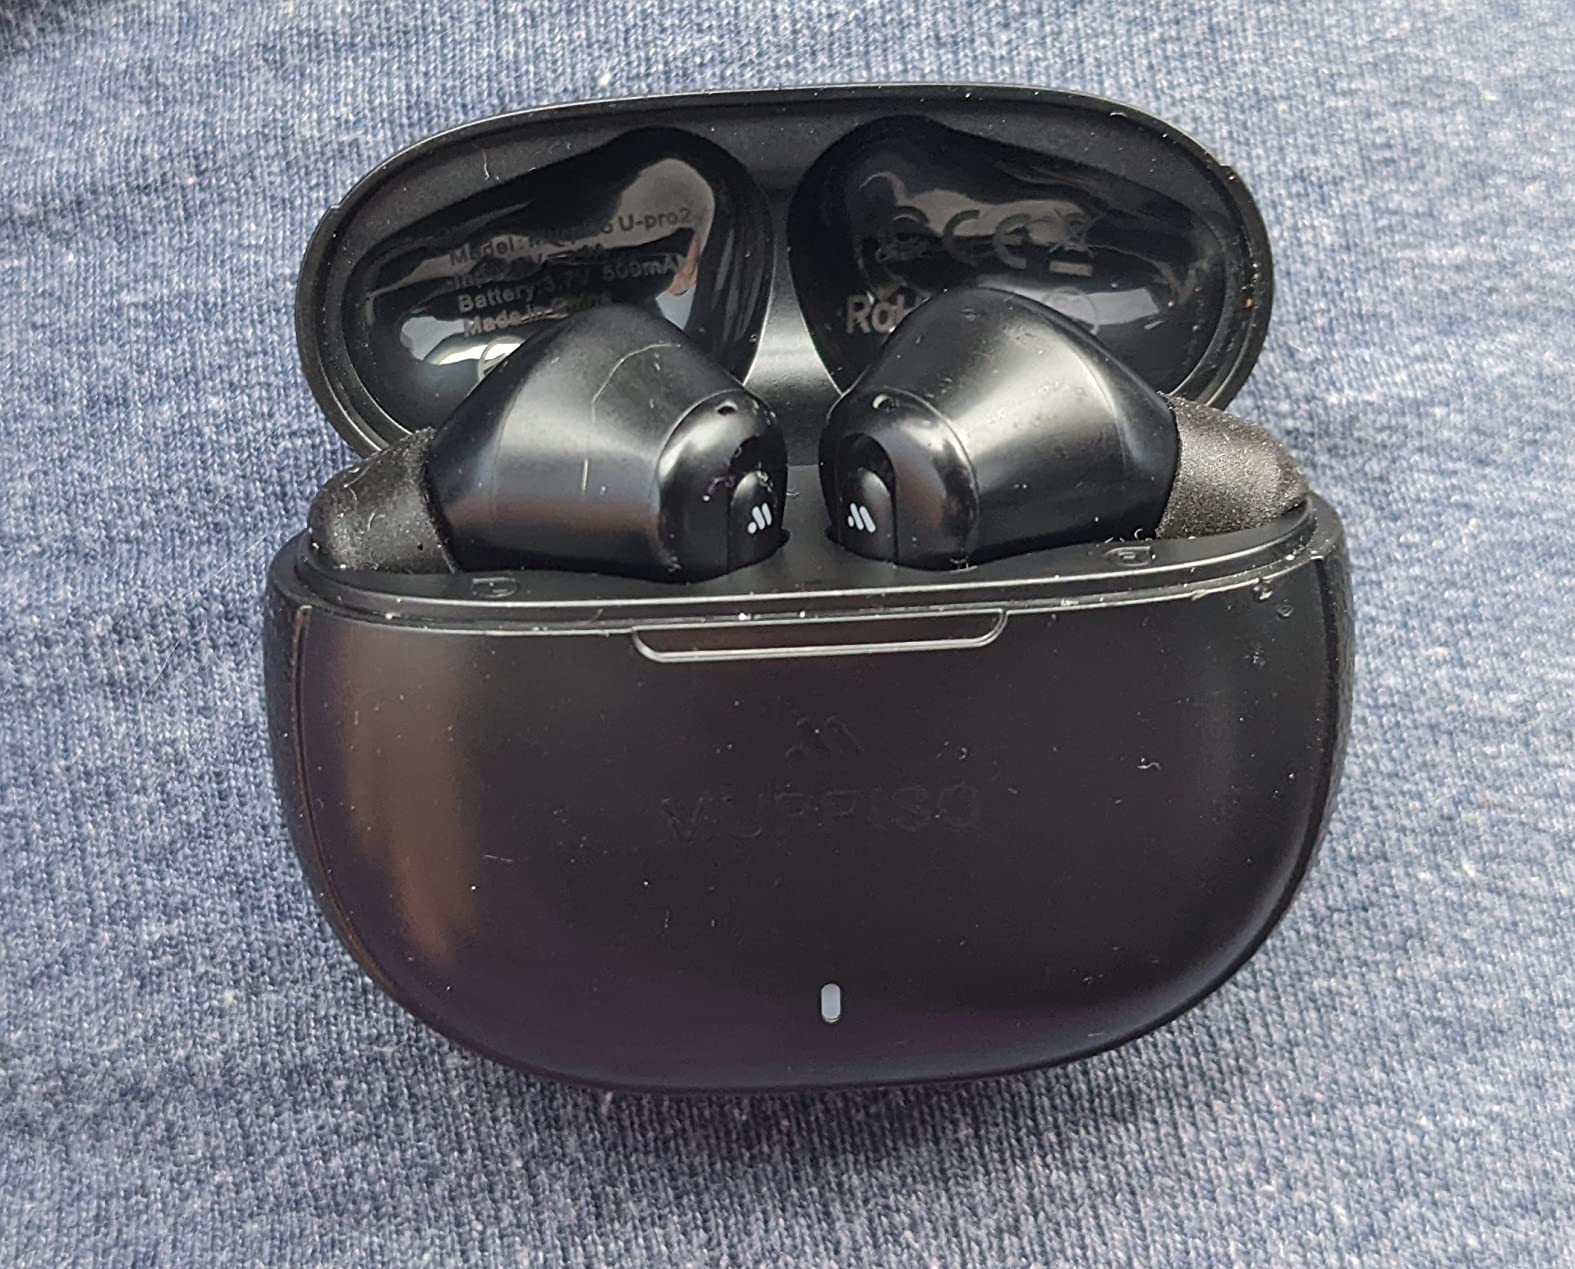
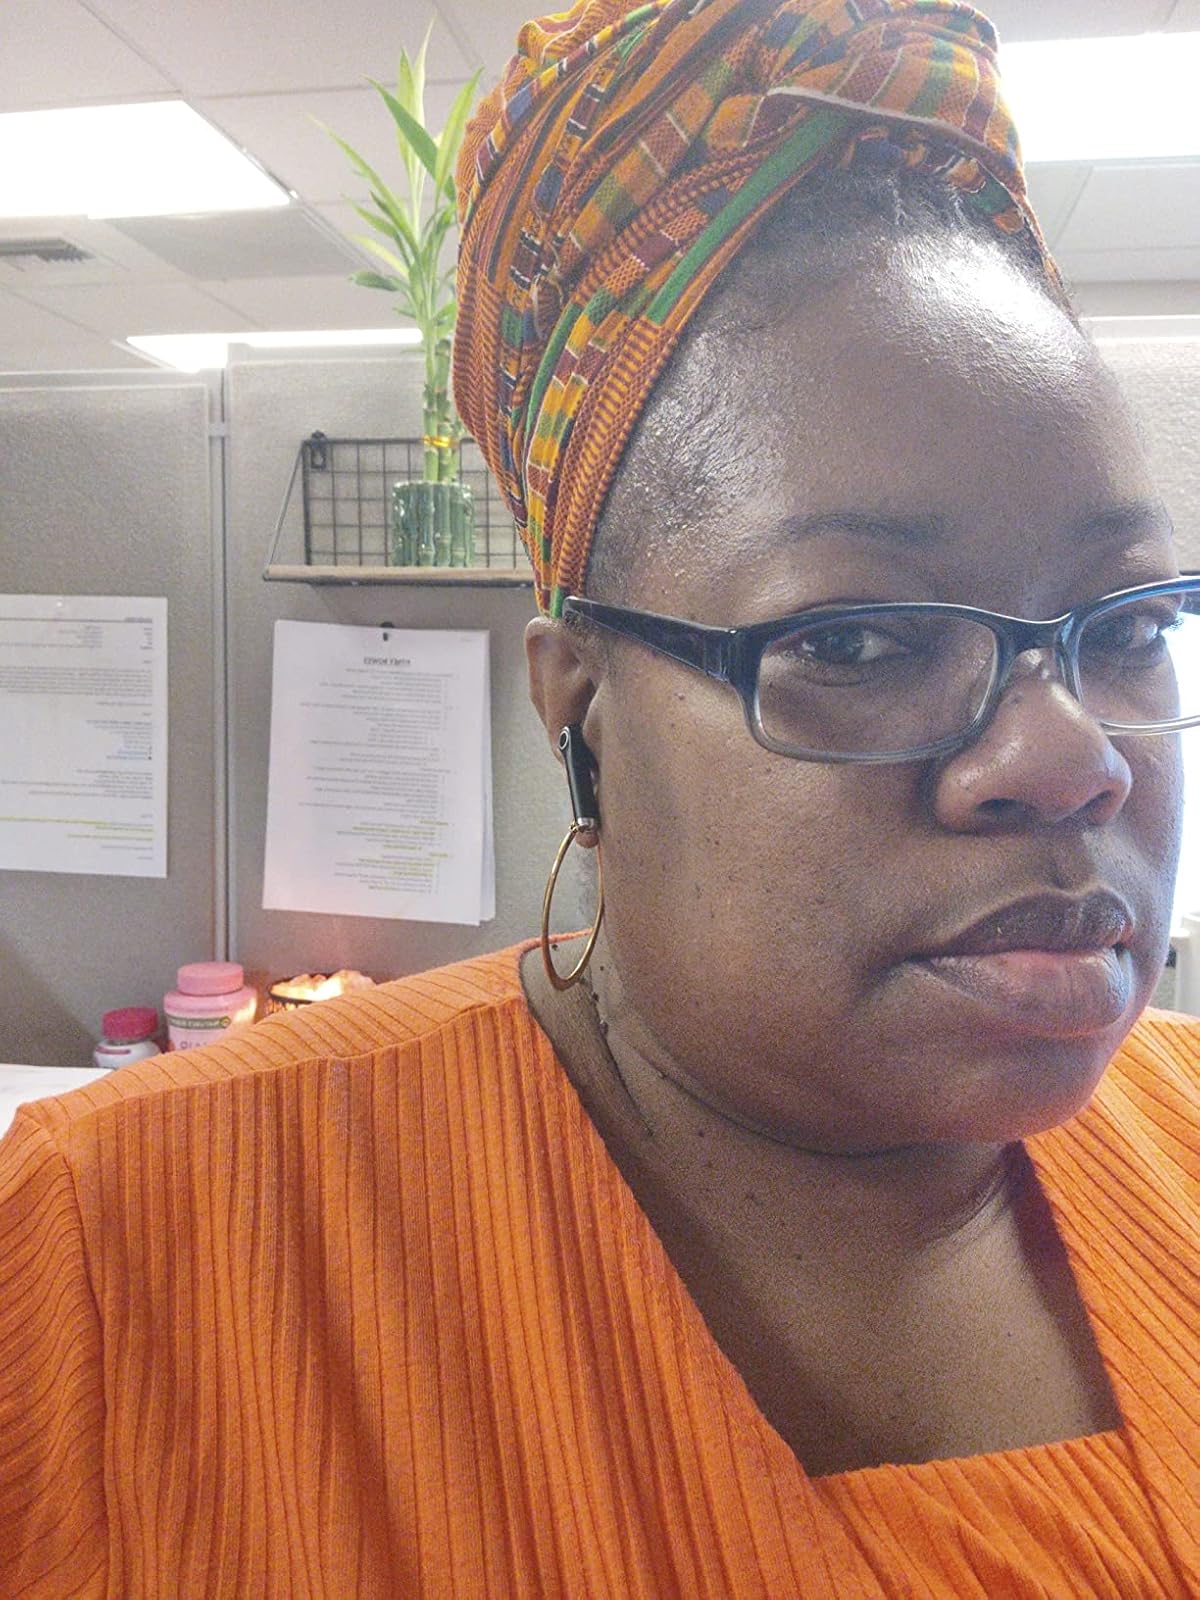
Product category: earbuds
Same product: no